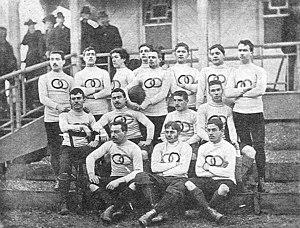
L'équipe de 'l'Union' de l'U.S.F.S.A., en tournée en Angleterre en février 1893 (avec le ballon F. Reichel). Troisième en haut à gauche Louis Dedet. Henri Amand est également sur la photographie (vraissemblablement haut à gauche).
L'équipe de France de rugby à XV, aussi connue sous les noms de XV de France et des Bleus, est l’équipe qui représente la France dans les compétitions majeures de rugby à XV. Elle rassemble les meilleurs joueurs de France sous le patronage de l'U.S.F.S.A., puis de la Fédération française de rugby depuis 1919.
Francois-Étienne Obus Reichel dit Frantz Reichel, né le 16 mars 1871 à Paris et mort le 24 mars 1932 à Paris également est un sportif français polyvalent, athlète, joueur de rugby à XV au Racing Club de France puis au Sporting club universitaire de France, champion de boxe, excellent escrimeur et gymnaste, pionnier de l’automobile et de l’aviation. Président du Sporting club universitaire de France succèdant à Charles Brennus, secrétaire général de l'Union des sociétés françaises de sports athlétiques, du Comité national des sports et, à ce titre, du Comité d'organisation des Jeux olympiques des Jeux de Paris et de Chamonix en 1924 dont il rédige les rapports officiels. Président de la Fédération française de hockey et de la fédération internationale c'est également un des plus importants dirigeants sportifs du XXᵉ siècle et un pionnier du journalisme sportif, fondateur de l'Association internationale de la presse sportive qu'il préside de 1924 jusqu'à son décès en 1932.